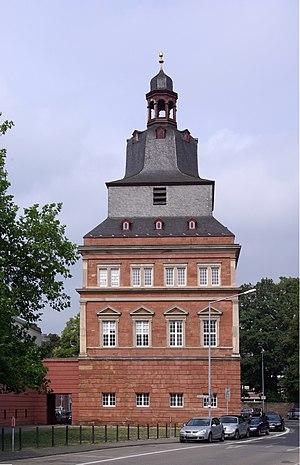
La «